Constance of Hungary

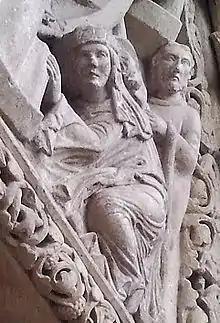
Queen Constance on a tympanum in the Cistercian abbey Porta Coeli

Constance of Hungary (in Hungarian, "Konstancia"; in Czech, "Konstancie"; c. 1180 – 6 December 1240) was the second Queen consort of Ottokar I of Bohemia.